Kenilworth (novel)

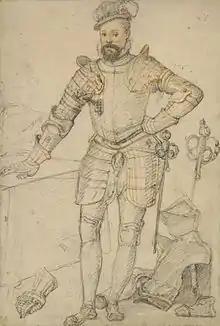
Robert Dudley, Earl of Leicester, in 1575

Ch. 1: Michael Lambourne is welcomed back from abroad to the 'Bonny Black Bear' inn at Cumnor. Attention then shifts to the melancholy figure of Tressilian.